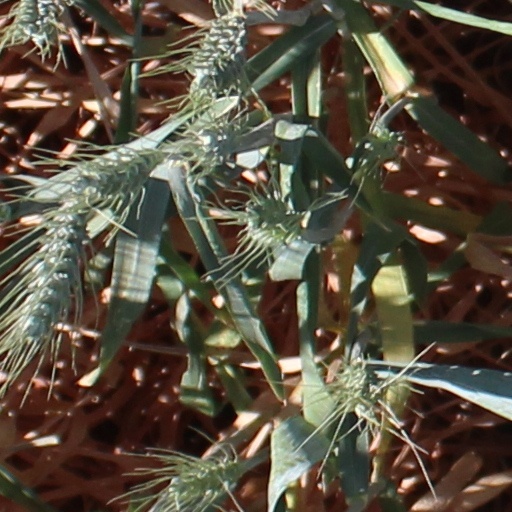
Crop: wheat